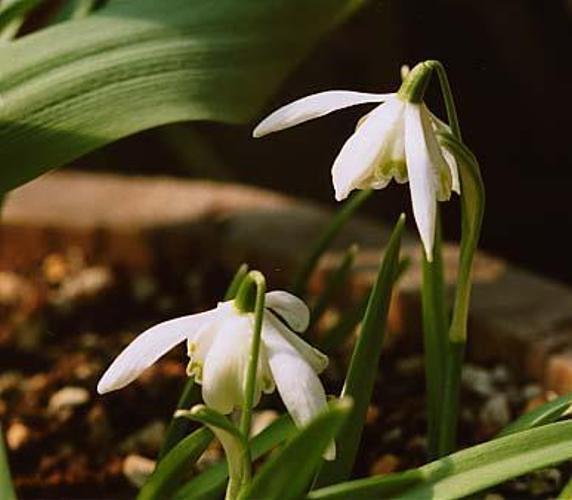
Flower: Snowdrop